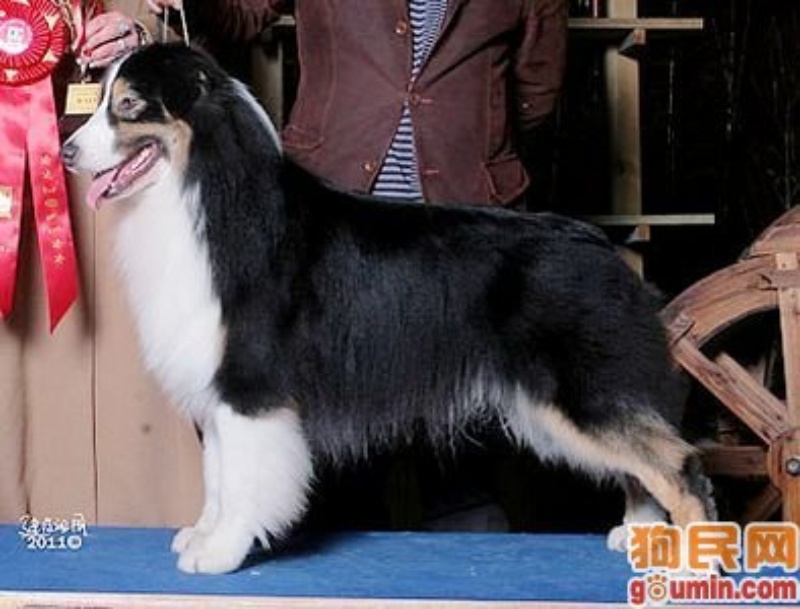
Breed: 245-n000098-Australian_Shepherd